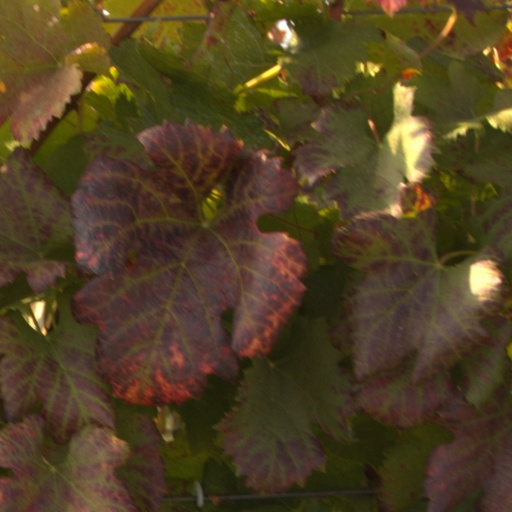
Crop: grape